Marina Kielmann

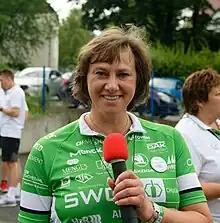
Kielmann in 2019

Marina Kielmann (born 31 January 1968) is a German former competitive figure skater. She is a four-time European Championship medallist (silver in 1992, bronze in 1990, 1991, and 1993), the 1994 Nations Cup champion and a three-time German national champion (1991–93). She competed at two Winter Olympics (1988, 1992) and finished fourth at the 1994 World Figure Skating Championships. She was also a three-time World Championship medallist in roller skating.